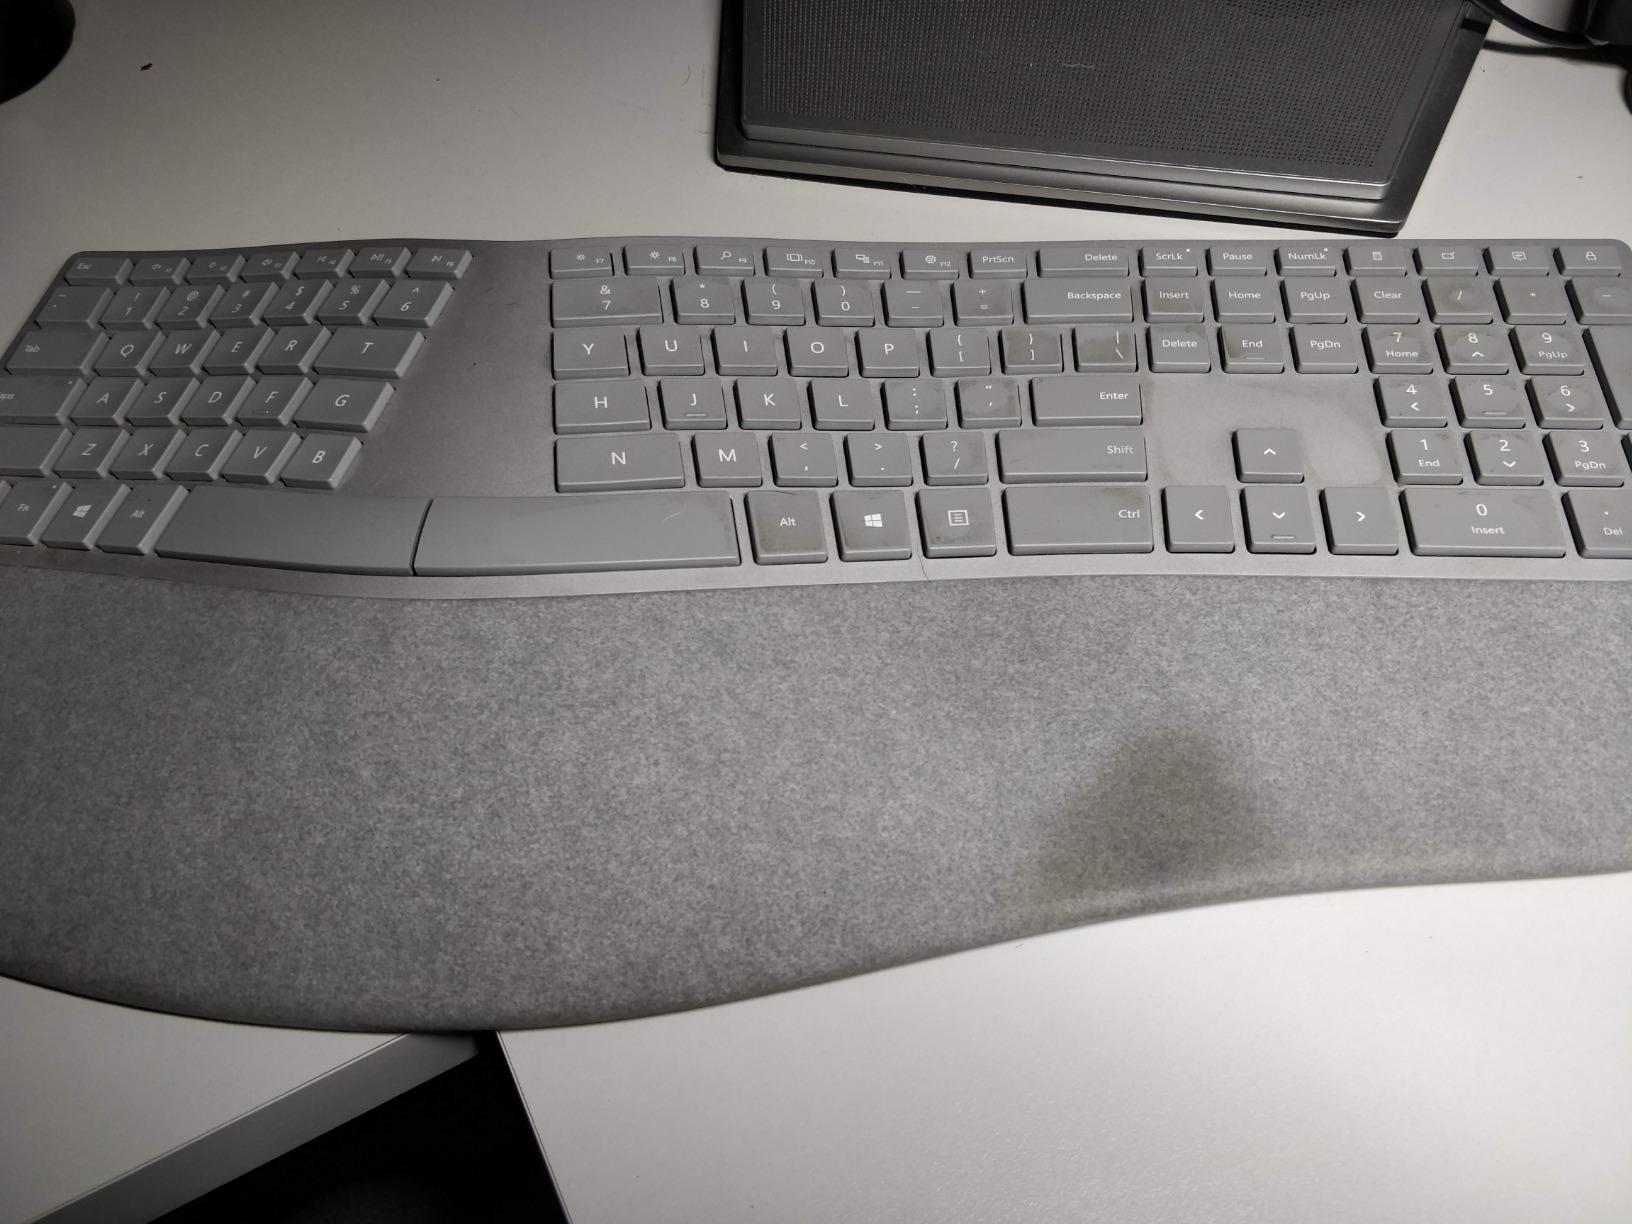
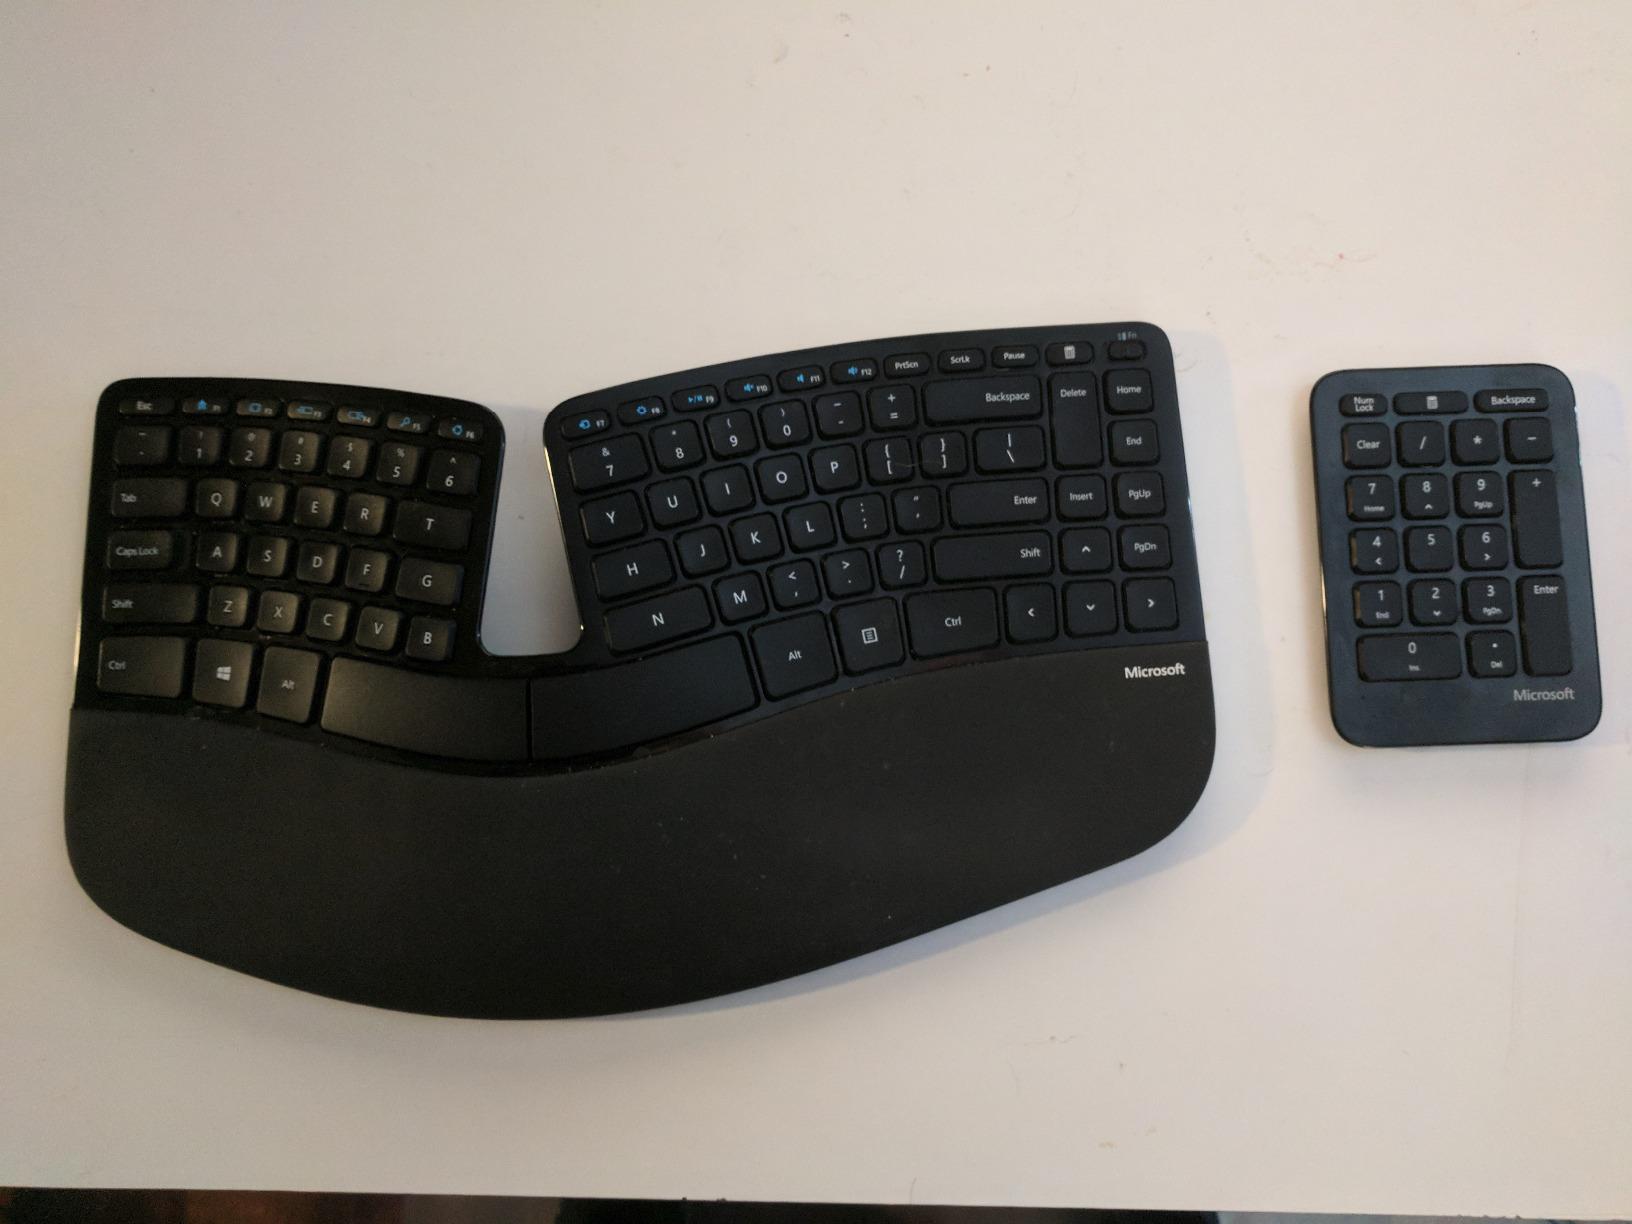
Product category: keyboard
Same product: no